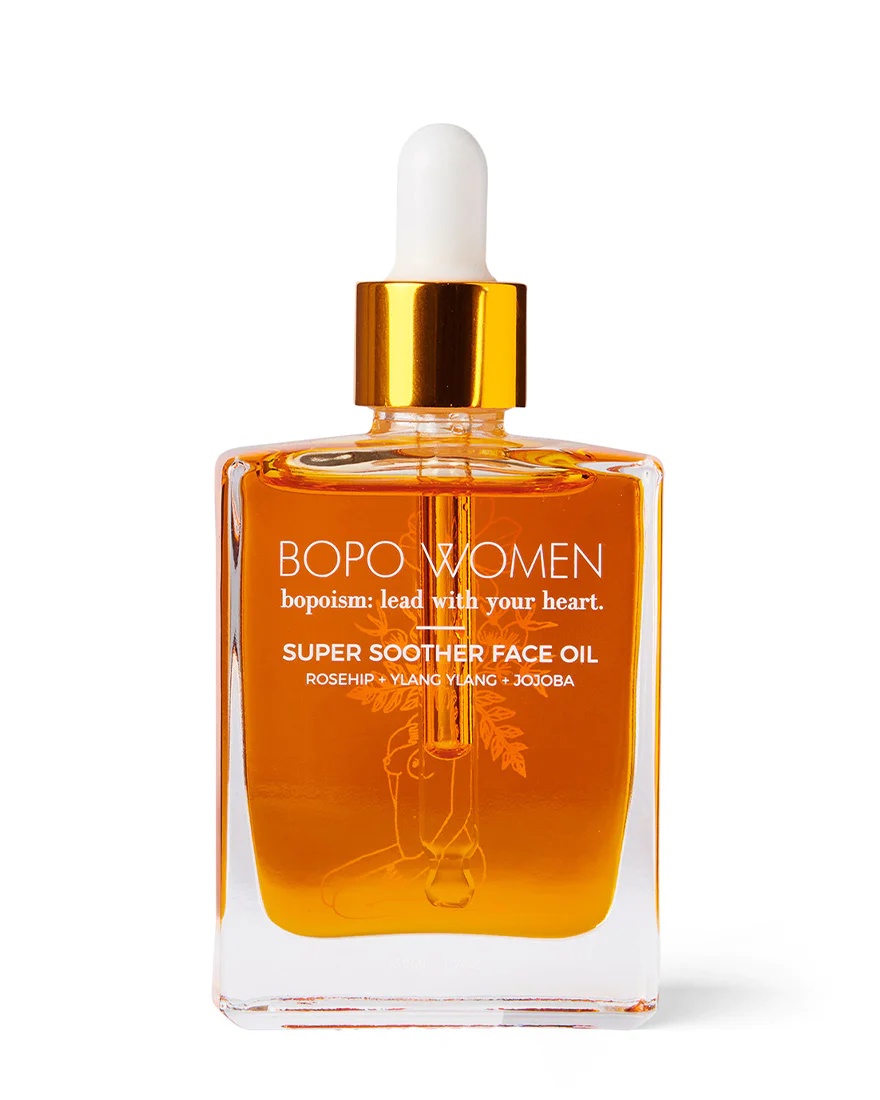
Super Soother Face Oil
Brand: Bopo Women
Super Soother is a completely natural face oil created to rehydrate and restore tired and dehydrated skin in need of some loving. Its beautiful orange glow is derived from rosehip, an oil rich in essential fatty acids that hydrates skin while promoting skin cell regeneration. Sweet almond oil and jojoba deeply quench, while lavender detoxifies and ylang ylang balances. Best for dry or combination skin types. Absorbs really quickly and is amazing under make-up. ALL THE GOODNESS: Sweet Almond Oil, Jojoba Oil, Apricot Kernel Oil, Rosehip Oil, Natural Vitamin E, Ylang Ylang Oil, Lavender Oil, Juniper Berry Oil, Bergamot Oil.
Category: Health & Beauty > Personal Care > Cosmetics > Skin Care > Face Moisturizers